Peter Martyr's mission to Egypt

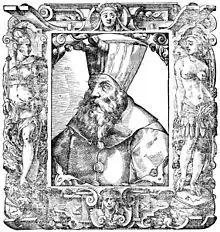
Paolo Giovio's portrait of Sultan al-Ghuri, finished before 1552.

Accompanied by a Mamluk escort, they journeyed through Cairo the following morning, on February 6. Crossing a hostile crowd, they arrived at the city's Citadel complex. In its interior palace, Martyr passed by two courts and a formation of eunuchs guarding the harem, eventually reaching the patio where the Sultan lounged over a heavily decorated marble dais, with a headpiece from which horns were projecting. Once the greeting ceremonial was over, he was invited to sit near the Sultan, irritating North African envoys who were present. Martyr interpreted al-Ghuri's friendly reception of him as awareness by the Sultan of "how powerful you are", referring to Isabella when he later reported back to her. They both agreed to have a second meeting, with nothing substantial coming out the first one apart from assurances by al-Ghuri of his willingness to talk. The North African envoys, however, responded negatively to the Sultan's openness to a Christian ambassador by sowing discontent among the masses, reminding them of the forced conversions of fellow Muslims in Granada. They publicly denounced the prospect of reaching any agreement with Spain. Al-Ghuri eventually succumbed to the pressure of a Mamluk military council that was determined to dismiss Martyr, and ordered Tangriberdy to sneak him out of the capital by night.